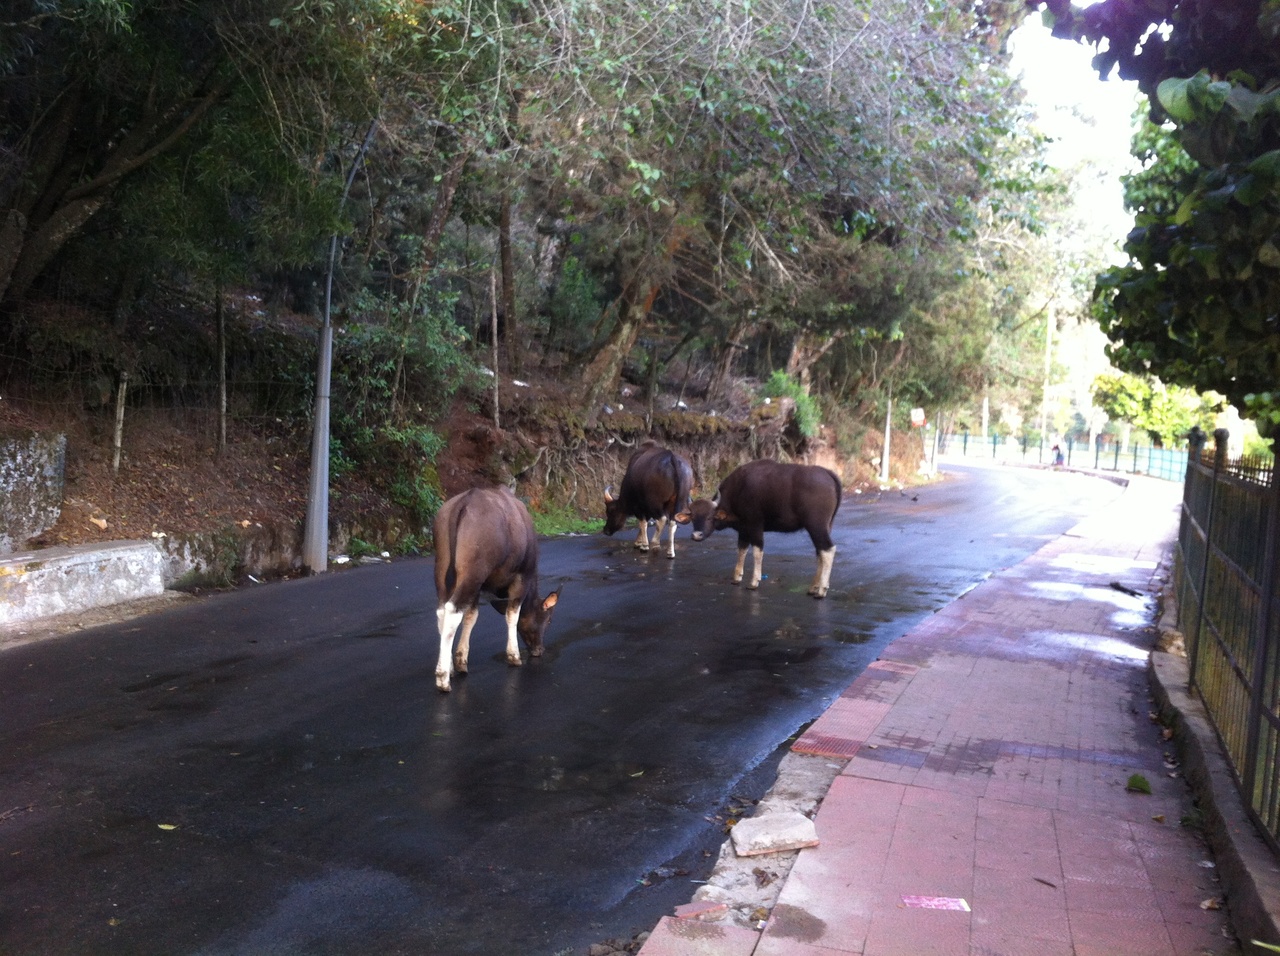
Indian Gaurs near Kodaikanal lake, Tamil Nadu INDIA